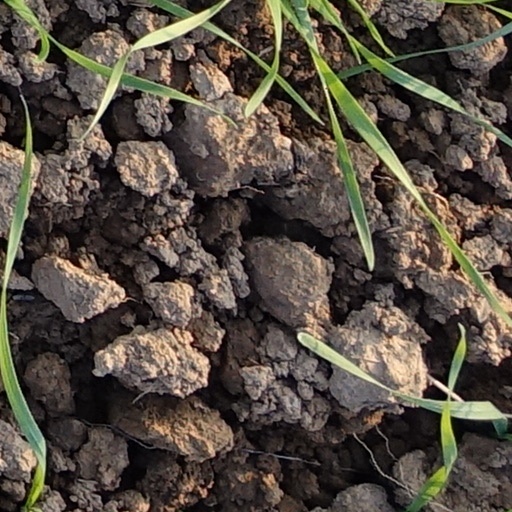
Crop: wheat